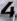
Number: 4